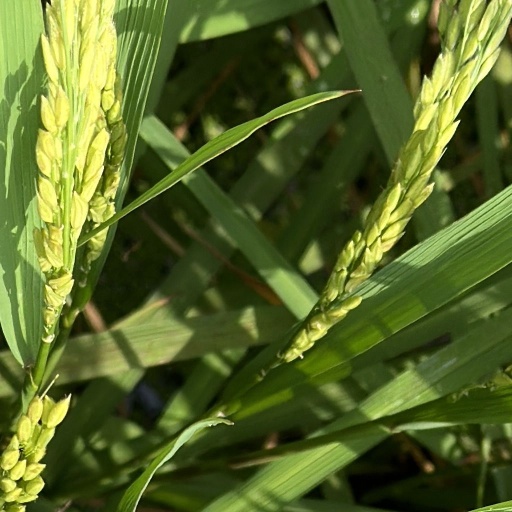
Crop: rice